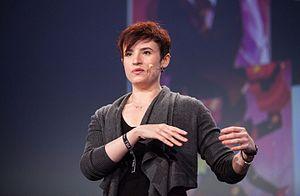
Laurie Penny née Laura Barnett le 28 septembre 1986 à Londres, est une journaliste, écrivaine, essayiste, blogueuse et féministe anglaise.